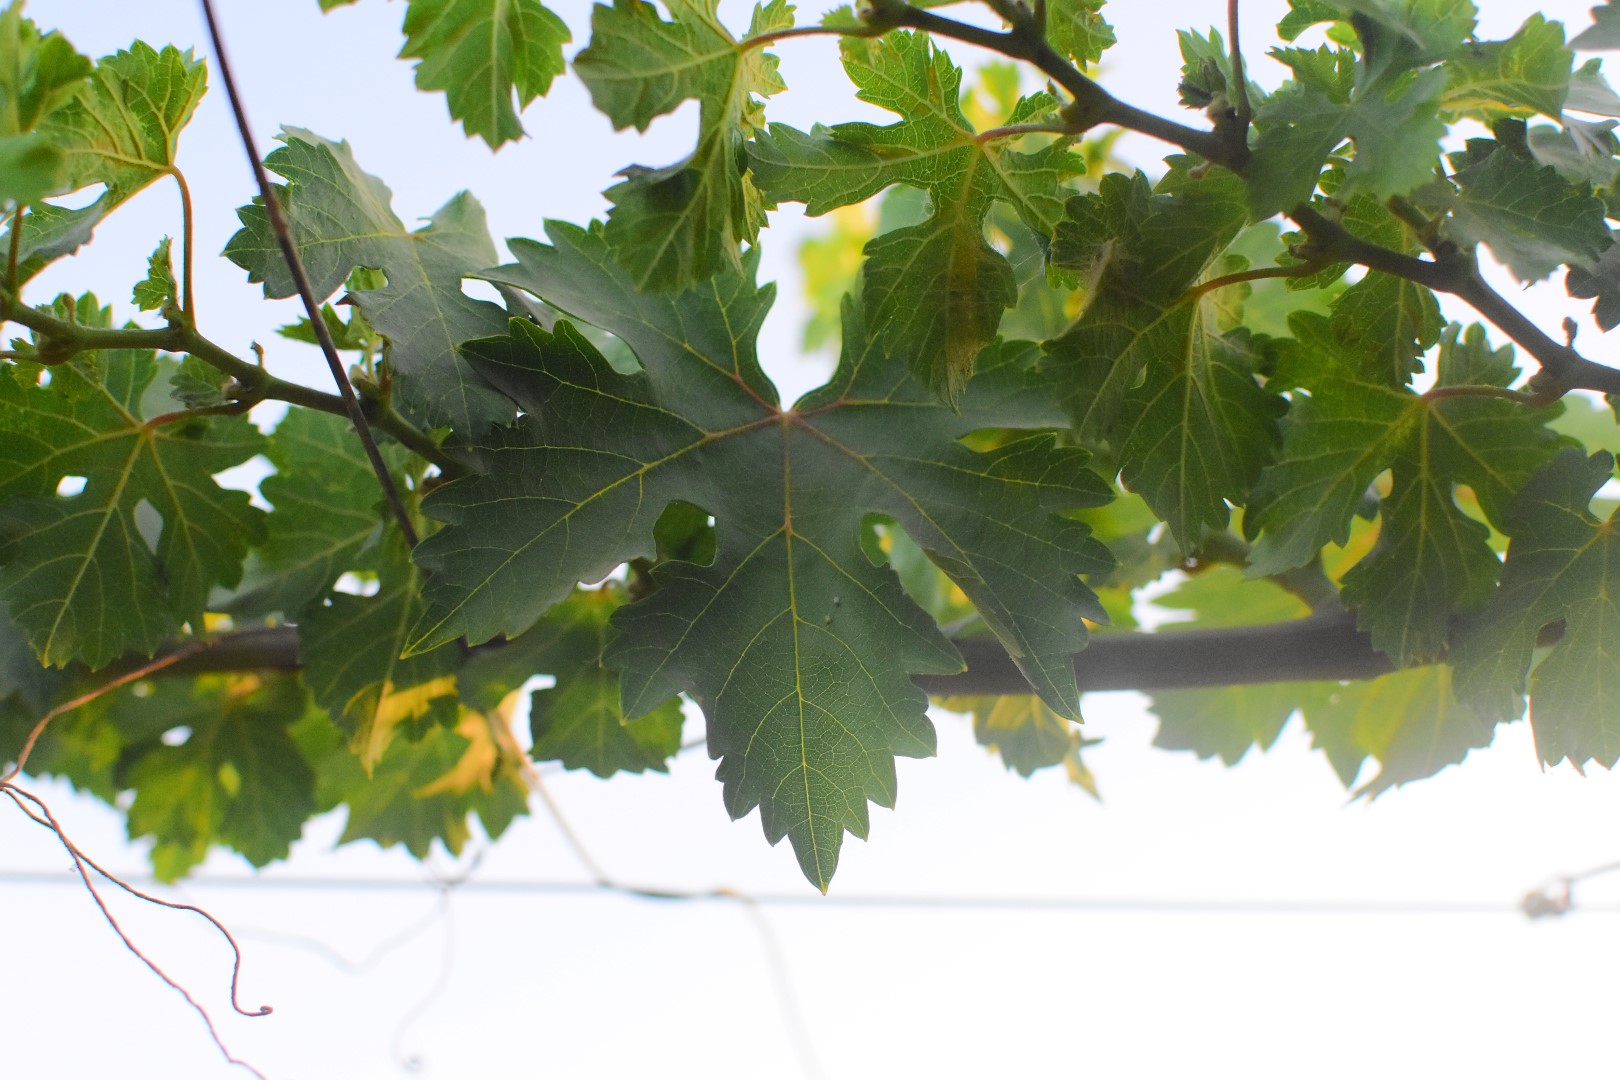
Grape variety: Aswud Balad